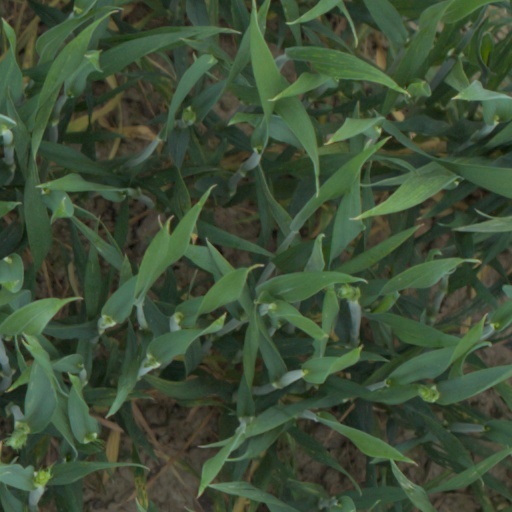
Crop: wheat